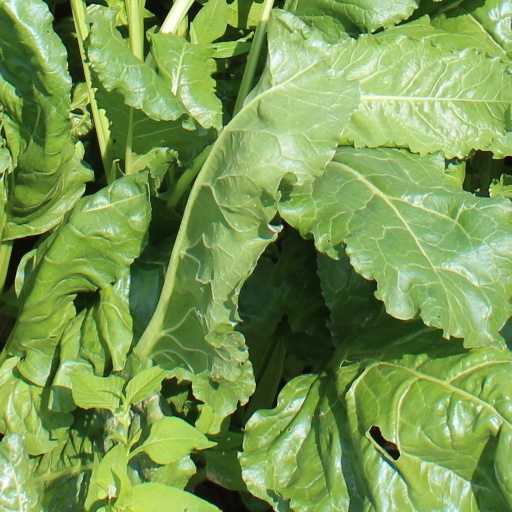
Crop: sugar beet